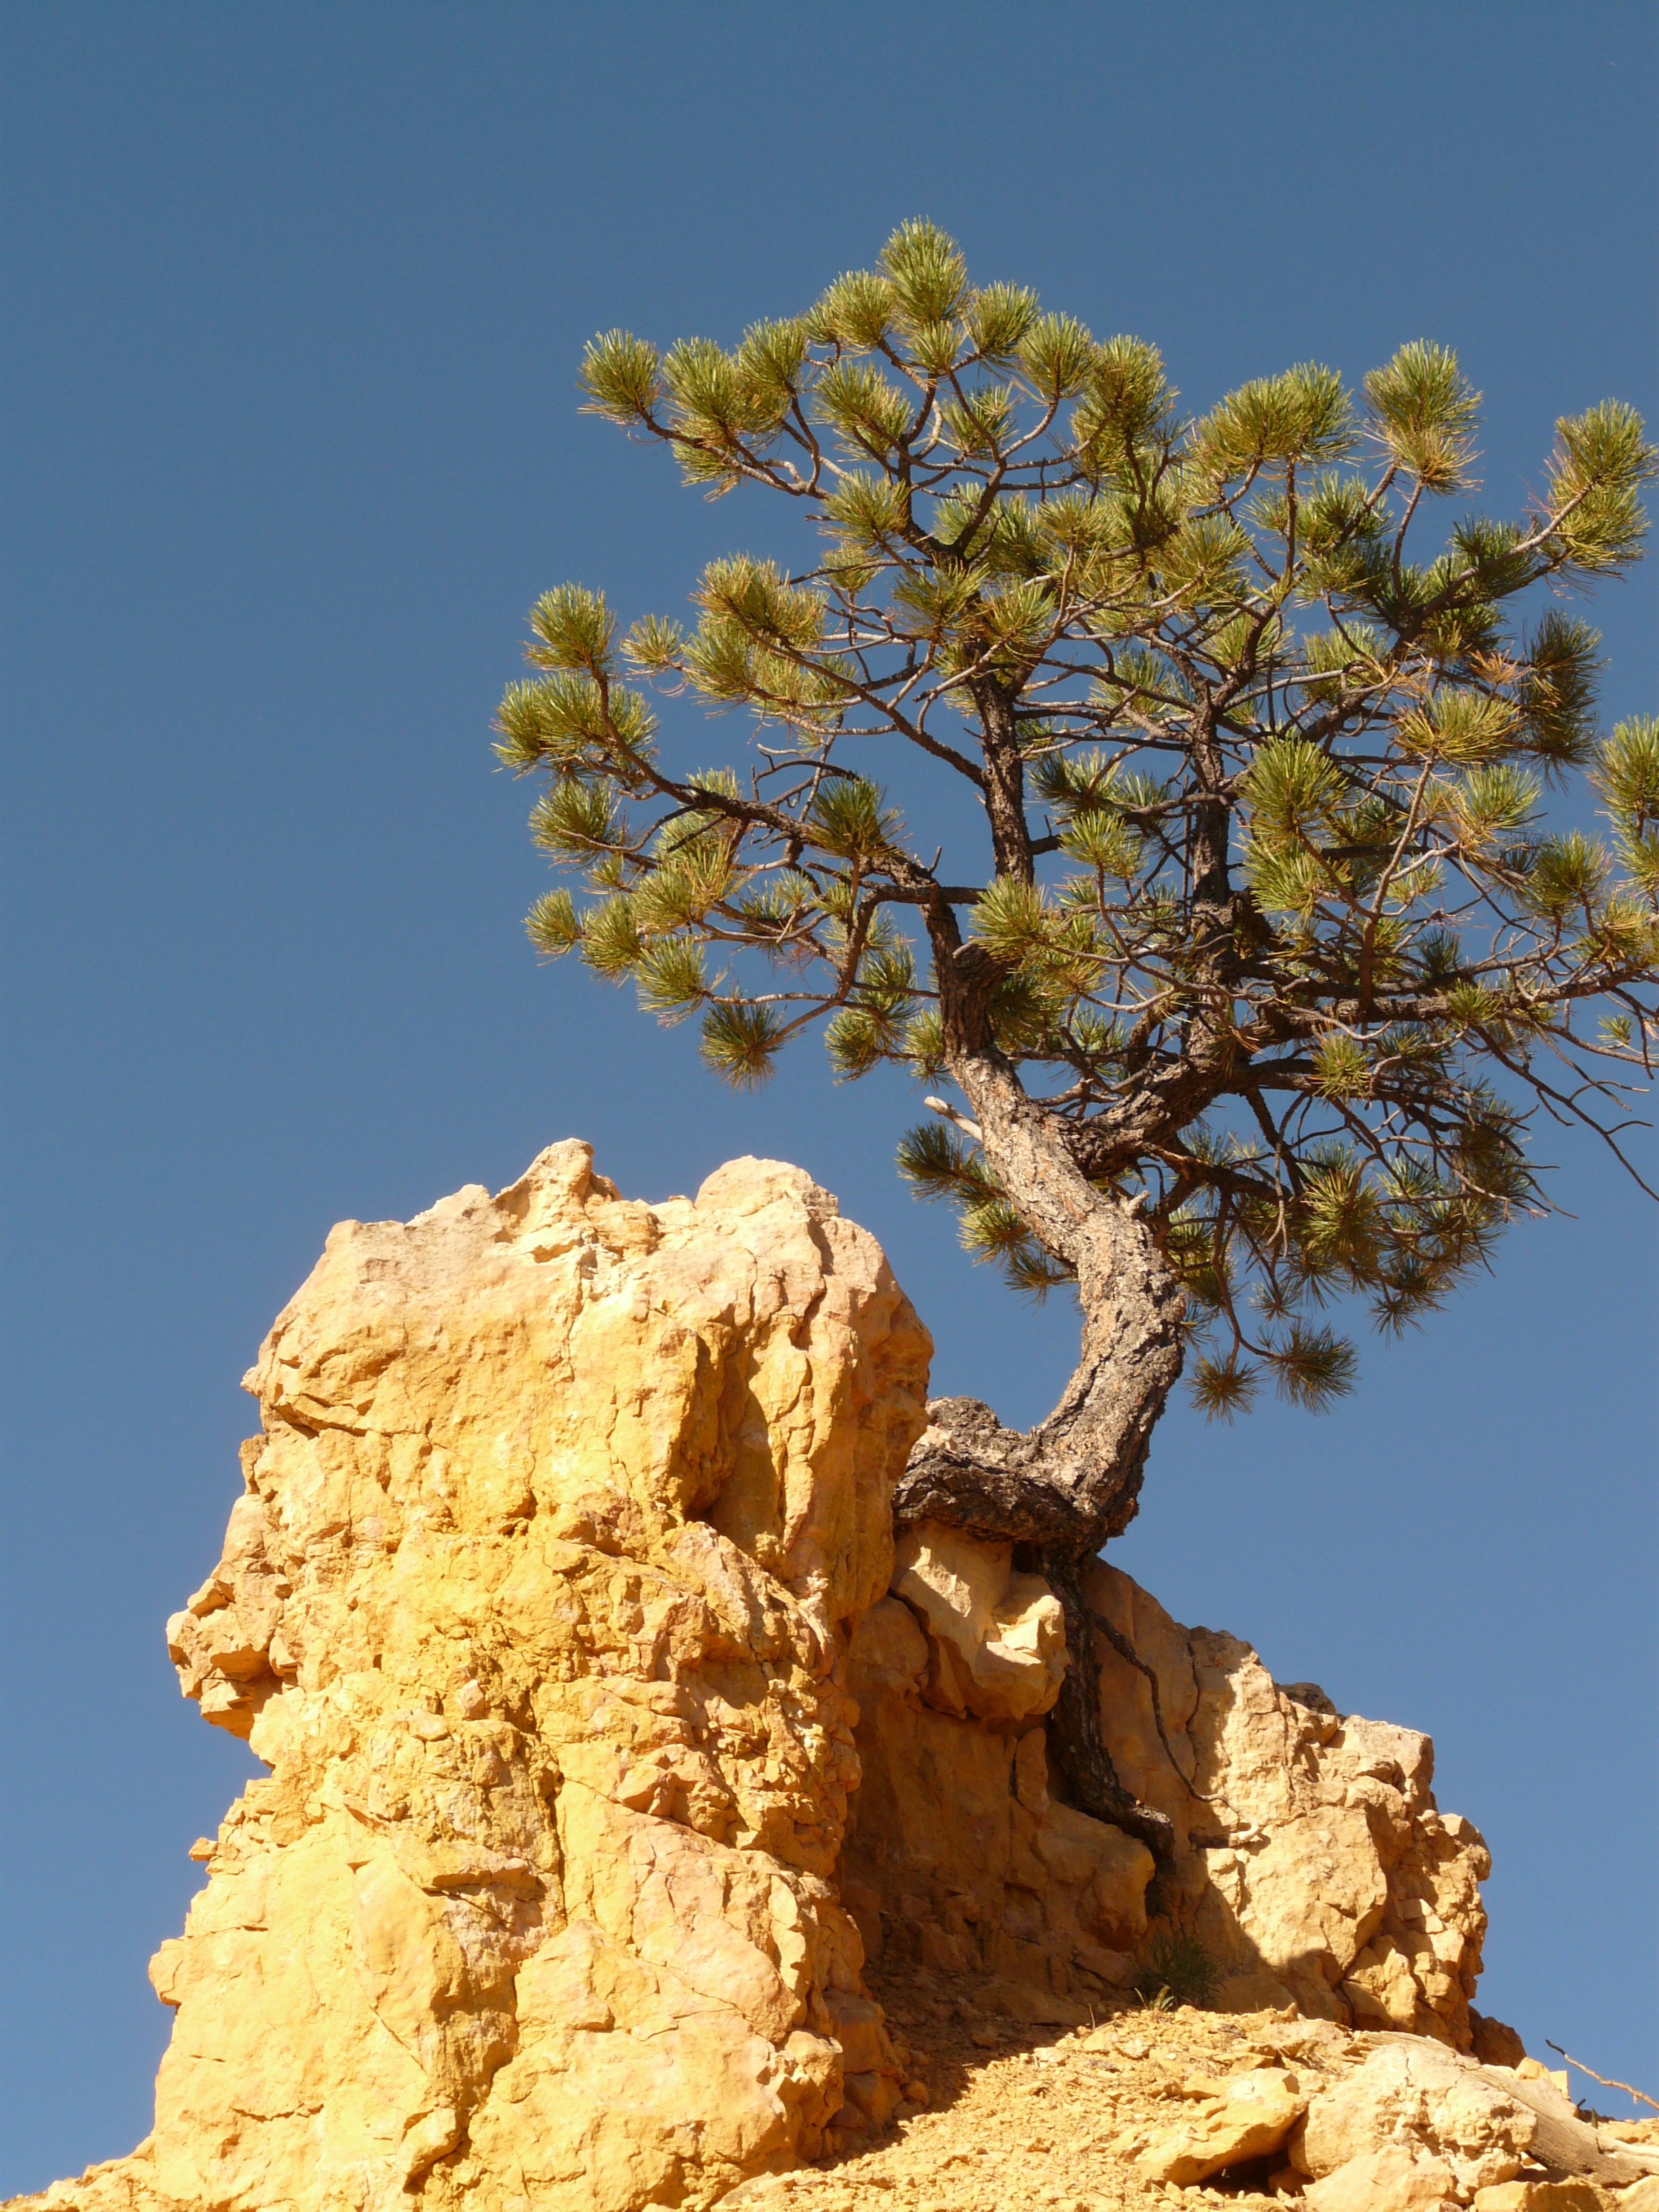
tree, nature, rock, branch, plant, sky, wood, flower, stone, pine, lonely, root, loneliness, tree root, individually, woody plant